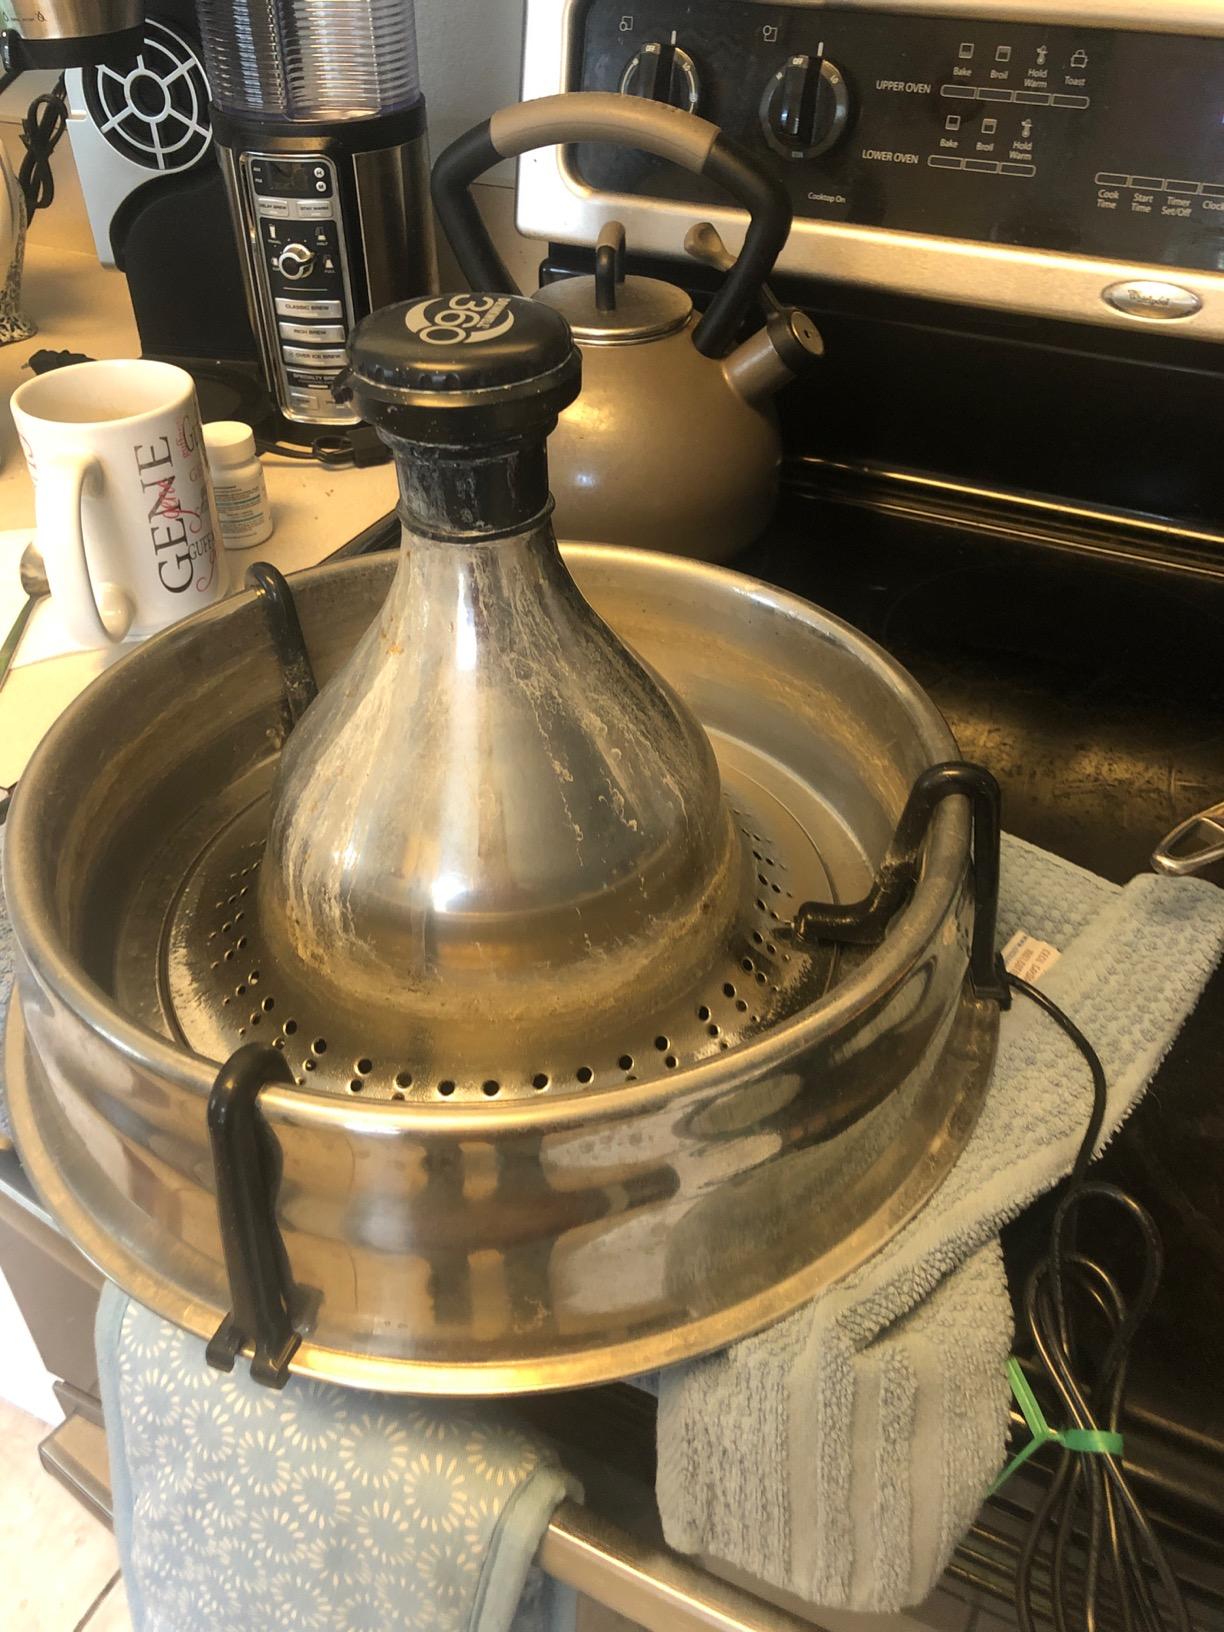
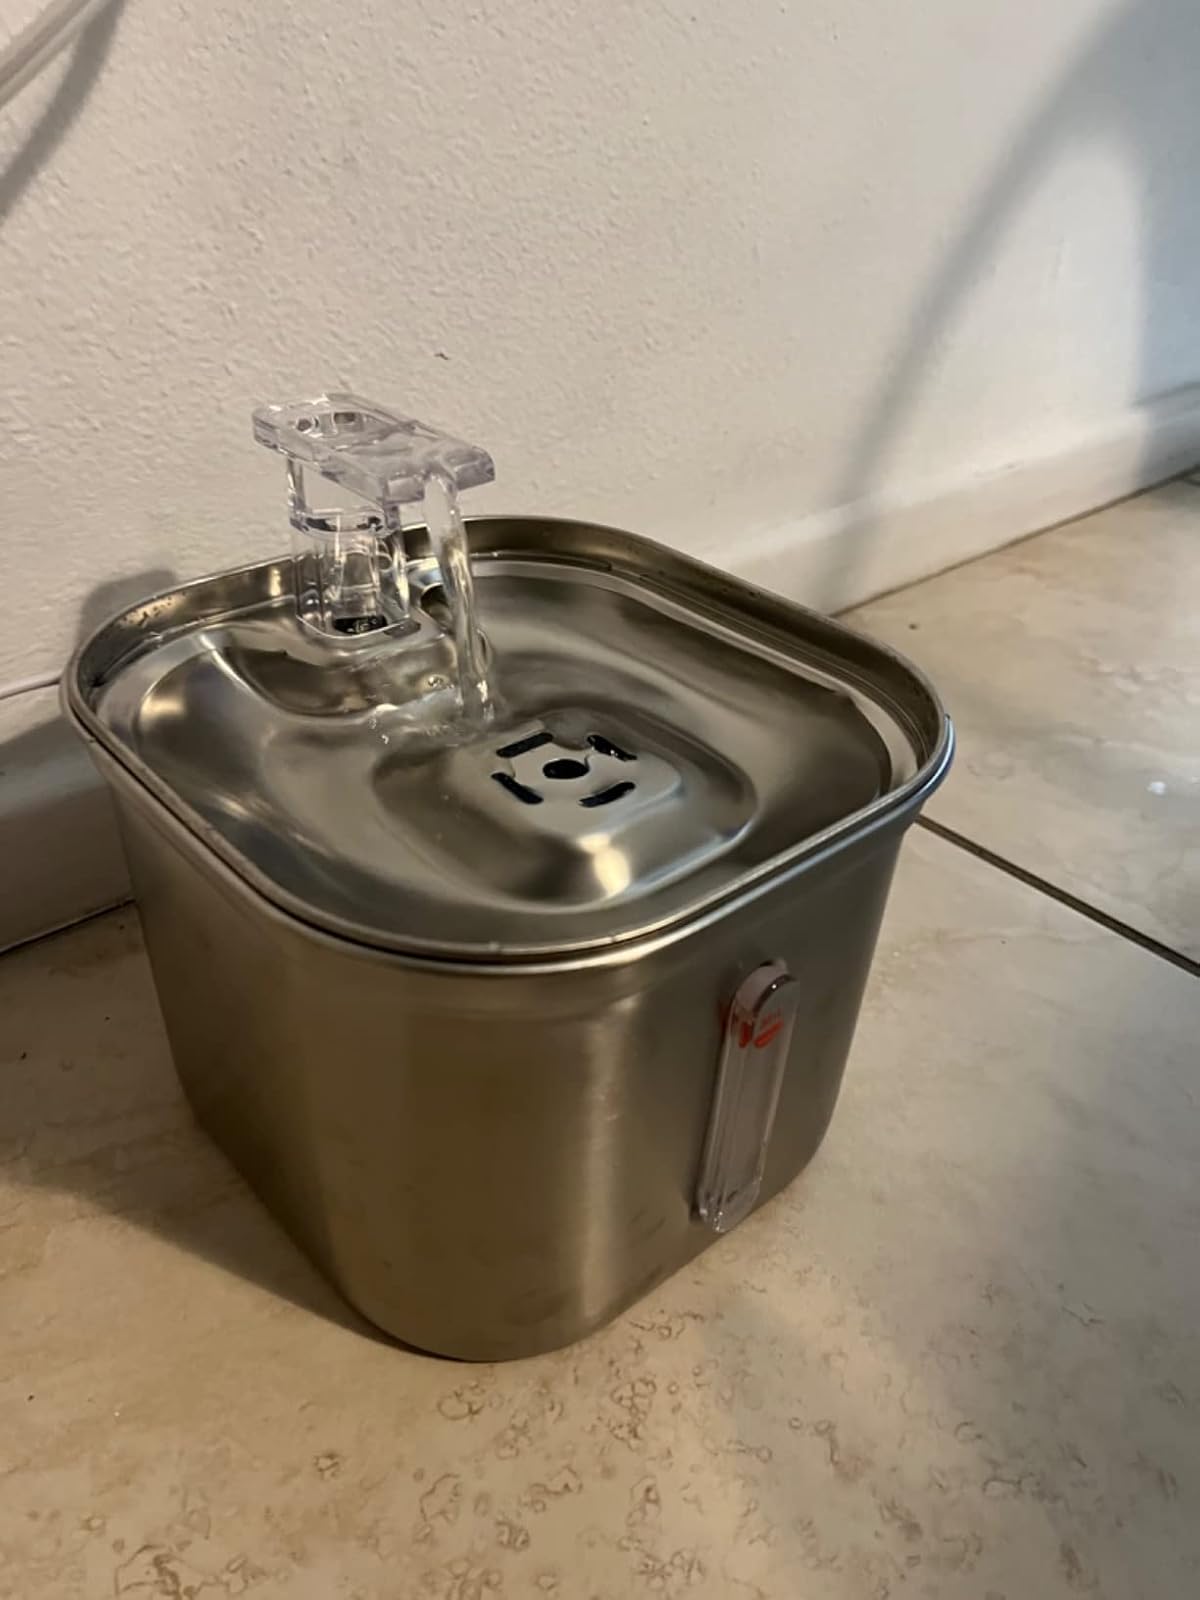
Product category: items_bowl
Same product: no